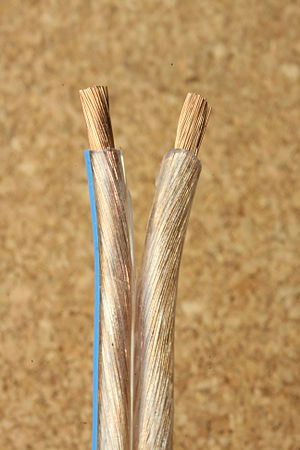
Elektrisk isolator / Galleri
En elektrisk isolator er et materiale, der ikke har frie elektroner som kan overføre elektricitet. For at man kan kalde et materiale en isolator, skal det have en resistivitet på mere end ca. 10⁷ Ω · m. Det vil man normalt kalde ikke-strømførende. Et eksempel på en meget anvendt isolator er den plastkappe der sider omkring ledninger.